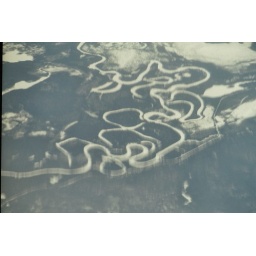
Meandering river in the Canadian wilderness (seen from the plane on a flight from FRA to YYZ) - scanned from a negative -